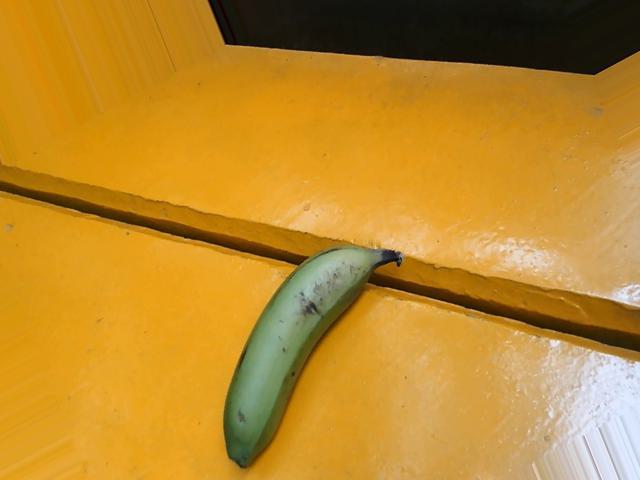
Label: Raw_Banana